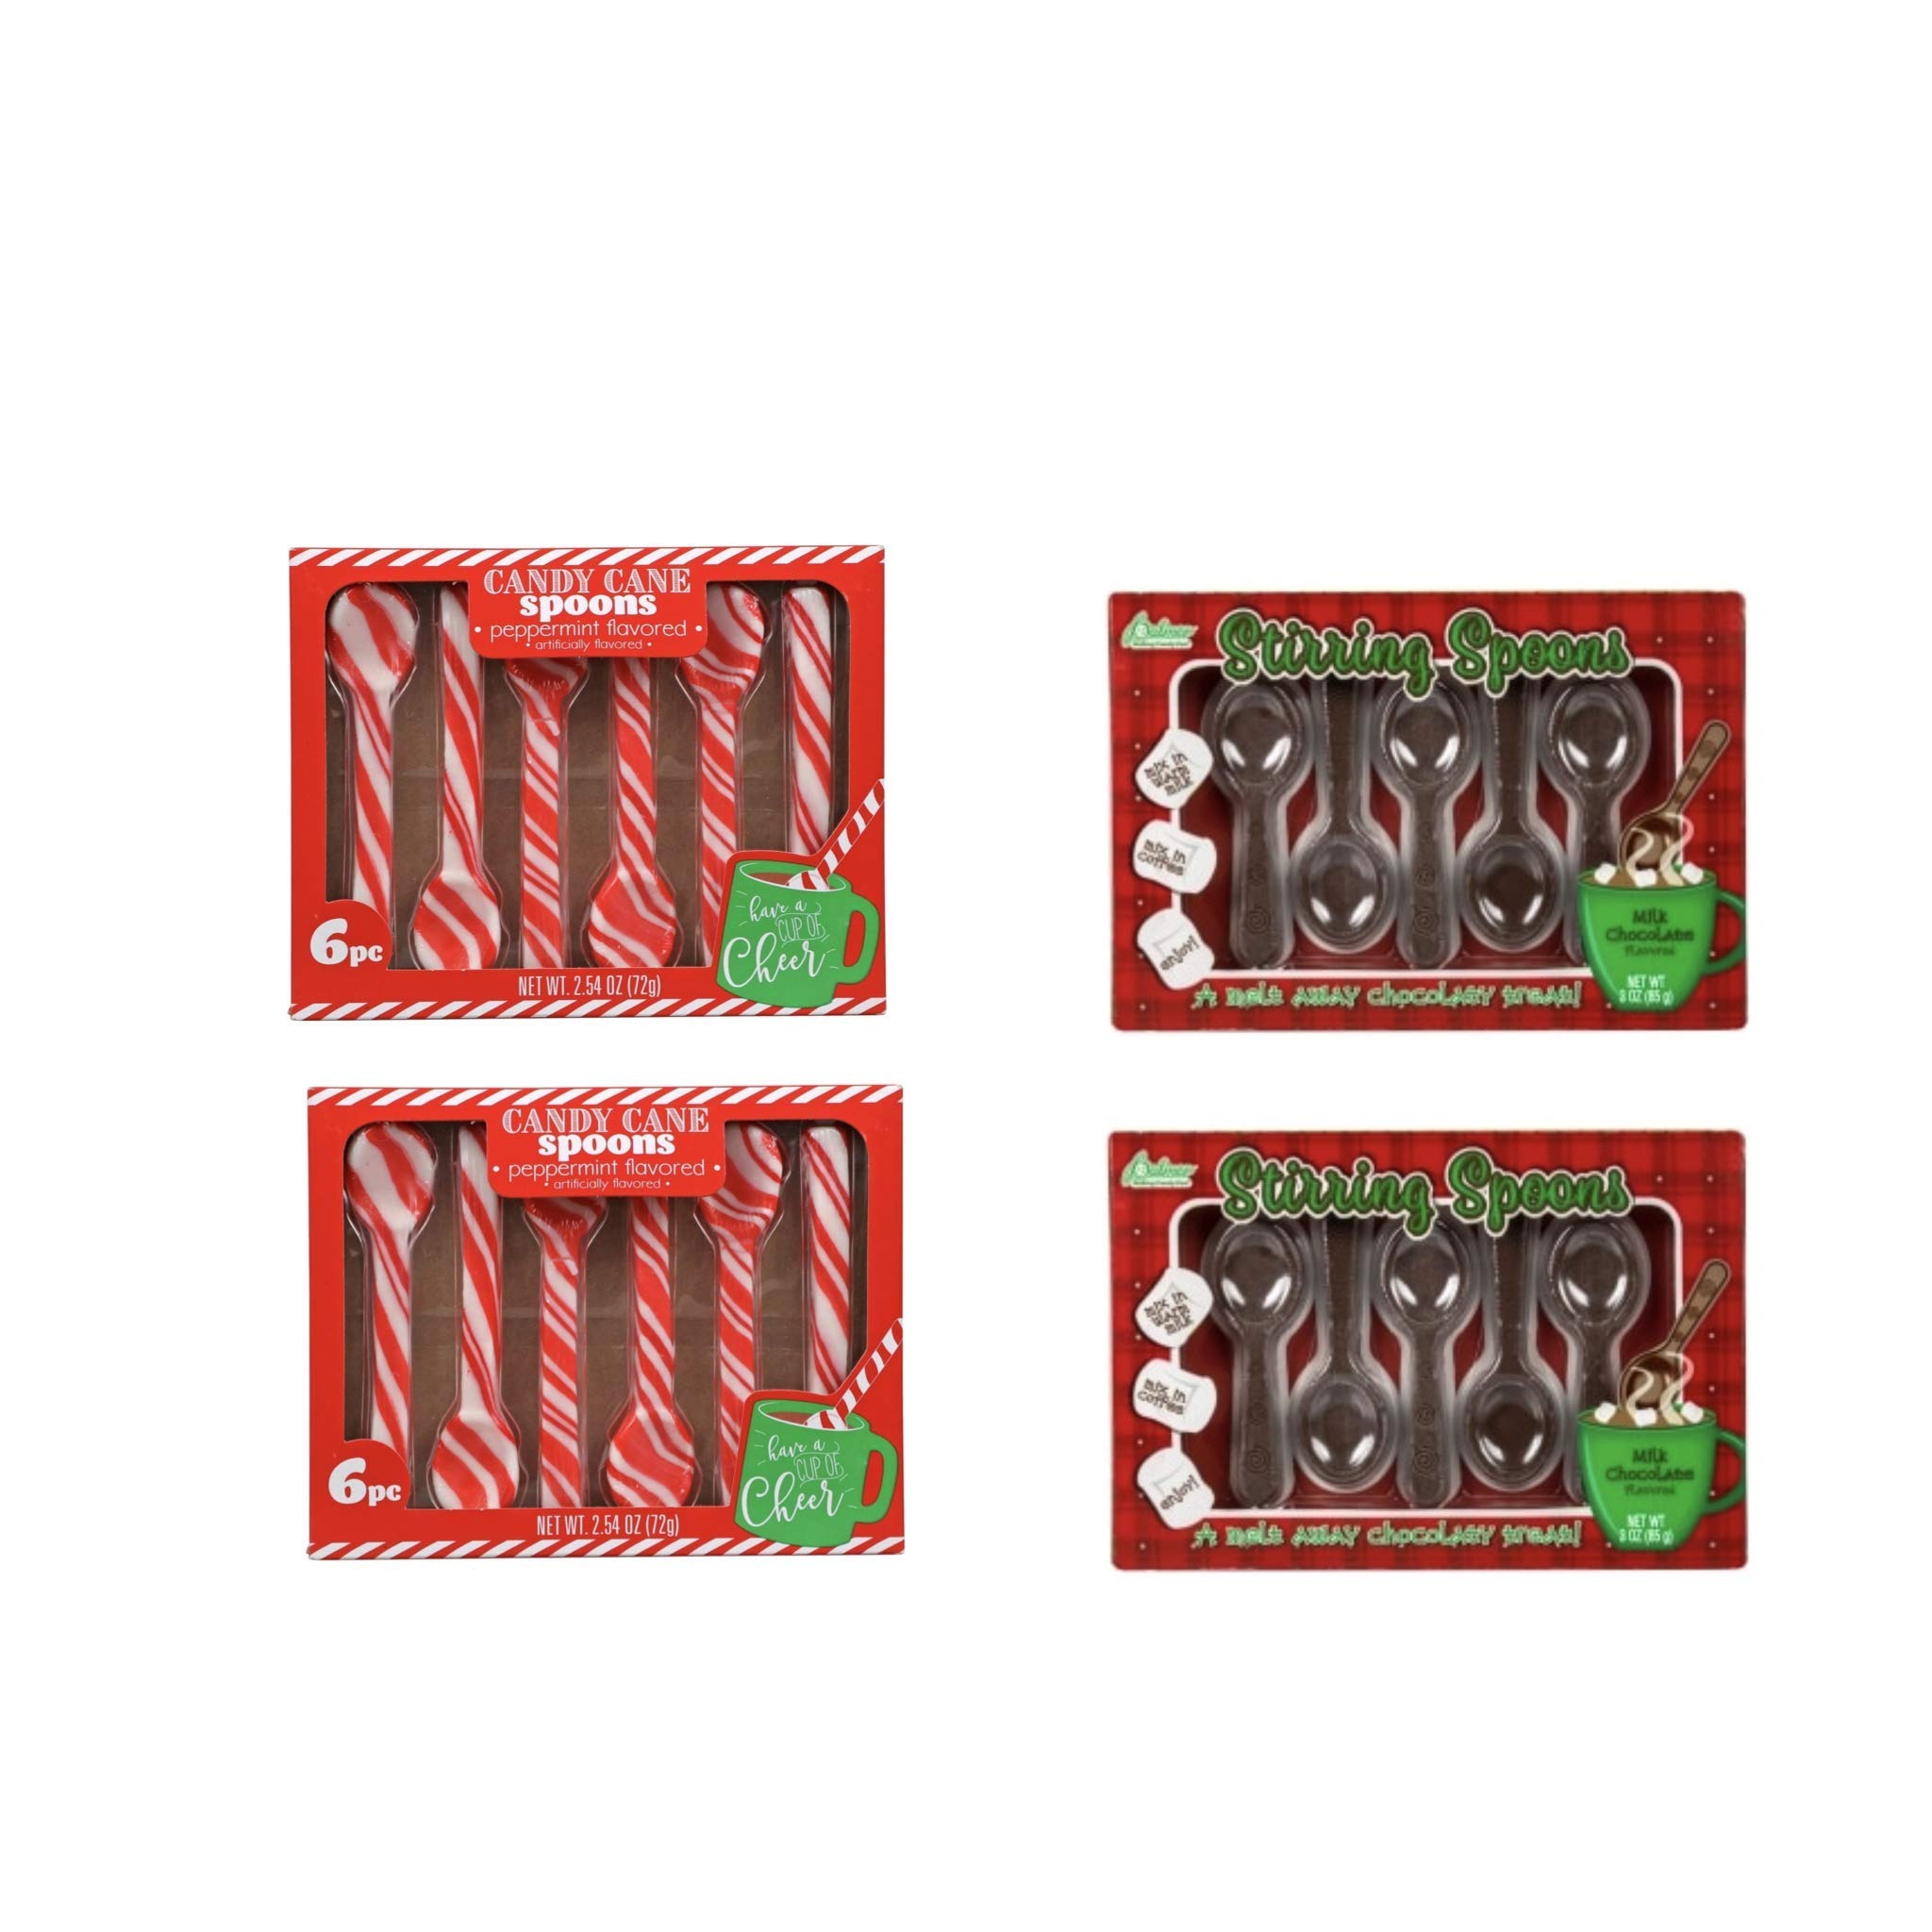
Item Name: Candy Cane Peppermint Flavored, Chocolate Stirring Spoons, Hot Chocolate Party, For Kids
Bullet Point 1: Durable Candy Cane Peppermint Flavored Spoons: Classic spoon shape made of durable candy cane material for stirring hot chocolate and other drinks.
Bullet Point 2: Gluten Free and Allergen Friendly: Suitable for gluten free and other dietary restrictions with no soy or other common allergens.
Bullet Point 3: Perfect for Parties and Gatherings: Fun and festive candy cane stirrers for holiday parties, events, and celebrations.
Bullet Point 4: Made in North America: Ethically sourced and manufactured in the United States.
Bullet Point 5: 22 Piece Set: Includes 22 individual spoon-shaped candy canes for sharing and serving.
Product Description: 1
Value: 11.08
Unit: Ounce

Price: 12.68